Hold It Against Me

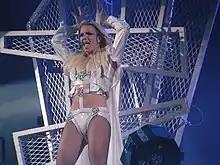
Spears performing "Hold It Against Me" at the Femme Fatale Tour

Spears announced through her Twitter account on February 4, 2011, that one teaser would be posted daily during fourteen days. The first teaser posted featured Spears in a flowing white gown, surrounded by TV screens as a light and camera are pointed at her face. Other teasers featured Spears wearing the red outfit, her in the midst of a dance sequence with male dancers, and TV screens showcasing her past music videos. James Montgomery of MTV called the teasers "brilliant" and commented that they "earn[ed] her a spot in promotional history", comparing Spears' and her team use of social media to past campaigns by Kanye West, Radiohead and iamamiwhoami. On February 6, 2011, she tweeted, "Just saw a new cut of #HIAM. SOOOO excited to share it!" The music video premiered on MTV on February 17, 2011, at 21:55 EST (2:55 UTC). It was followed by a live discussion with special guests on MTV.com at 23:00 EST (04:00 UTC).